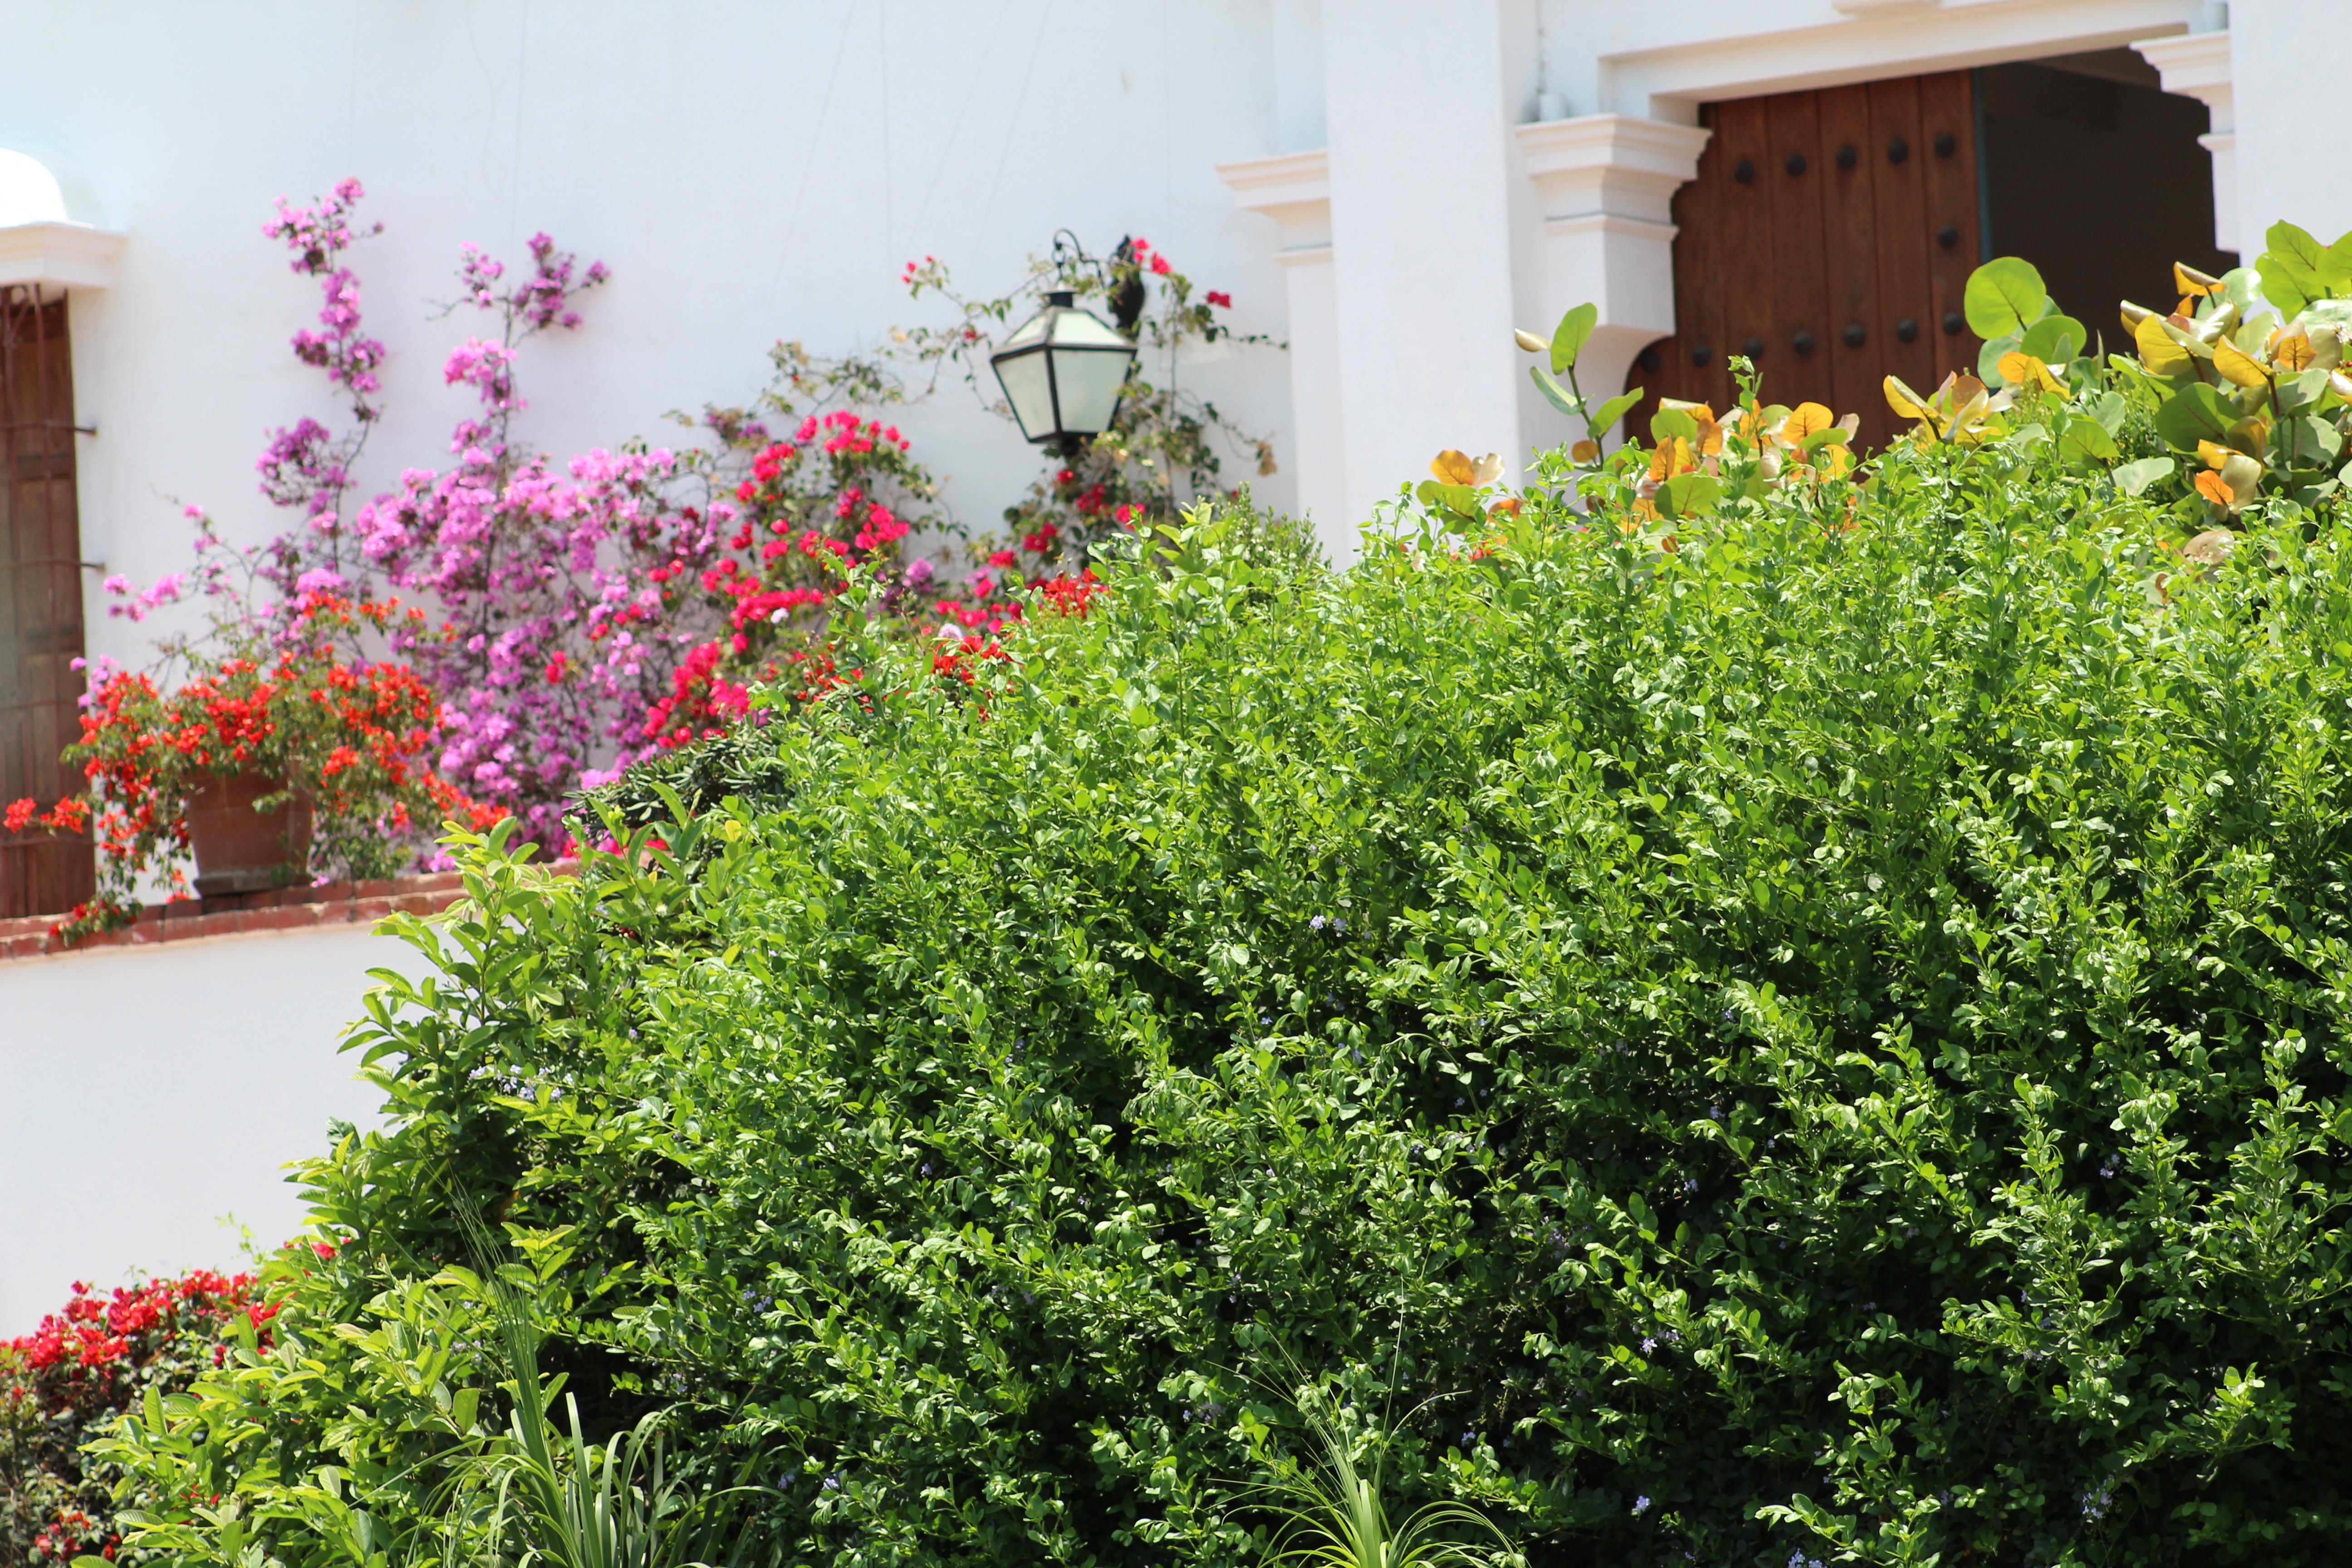
nature, plant, lawn, flower, spring, green, herb, backyard, botany, garden, plants, flowers, shrub, yard, hedge, flowering plant, annual plant, land plant